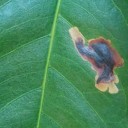
Label: Miner